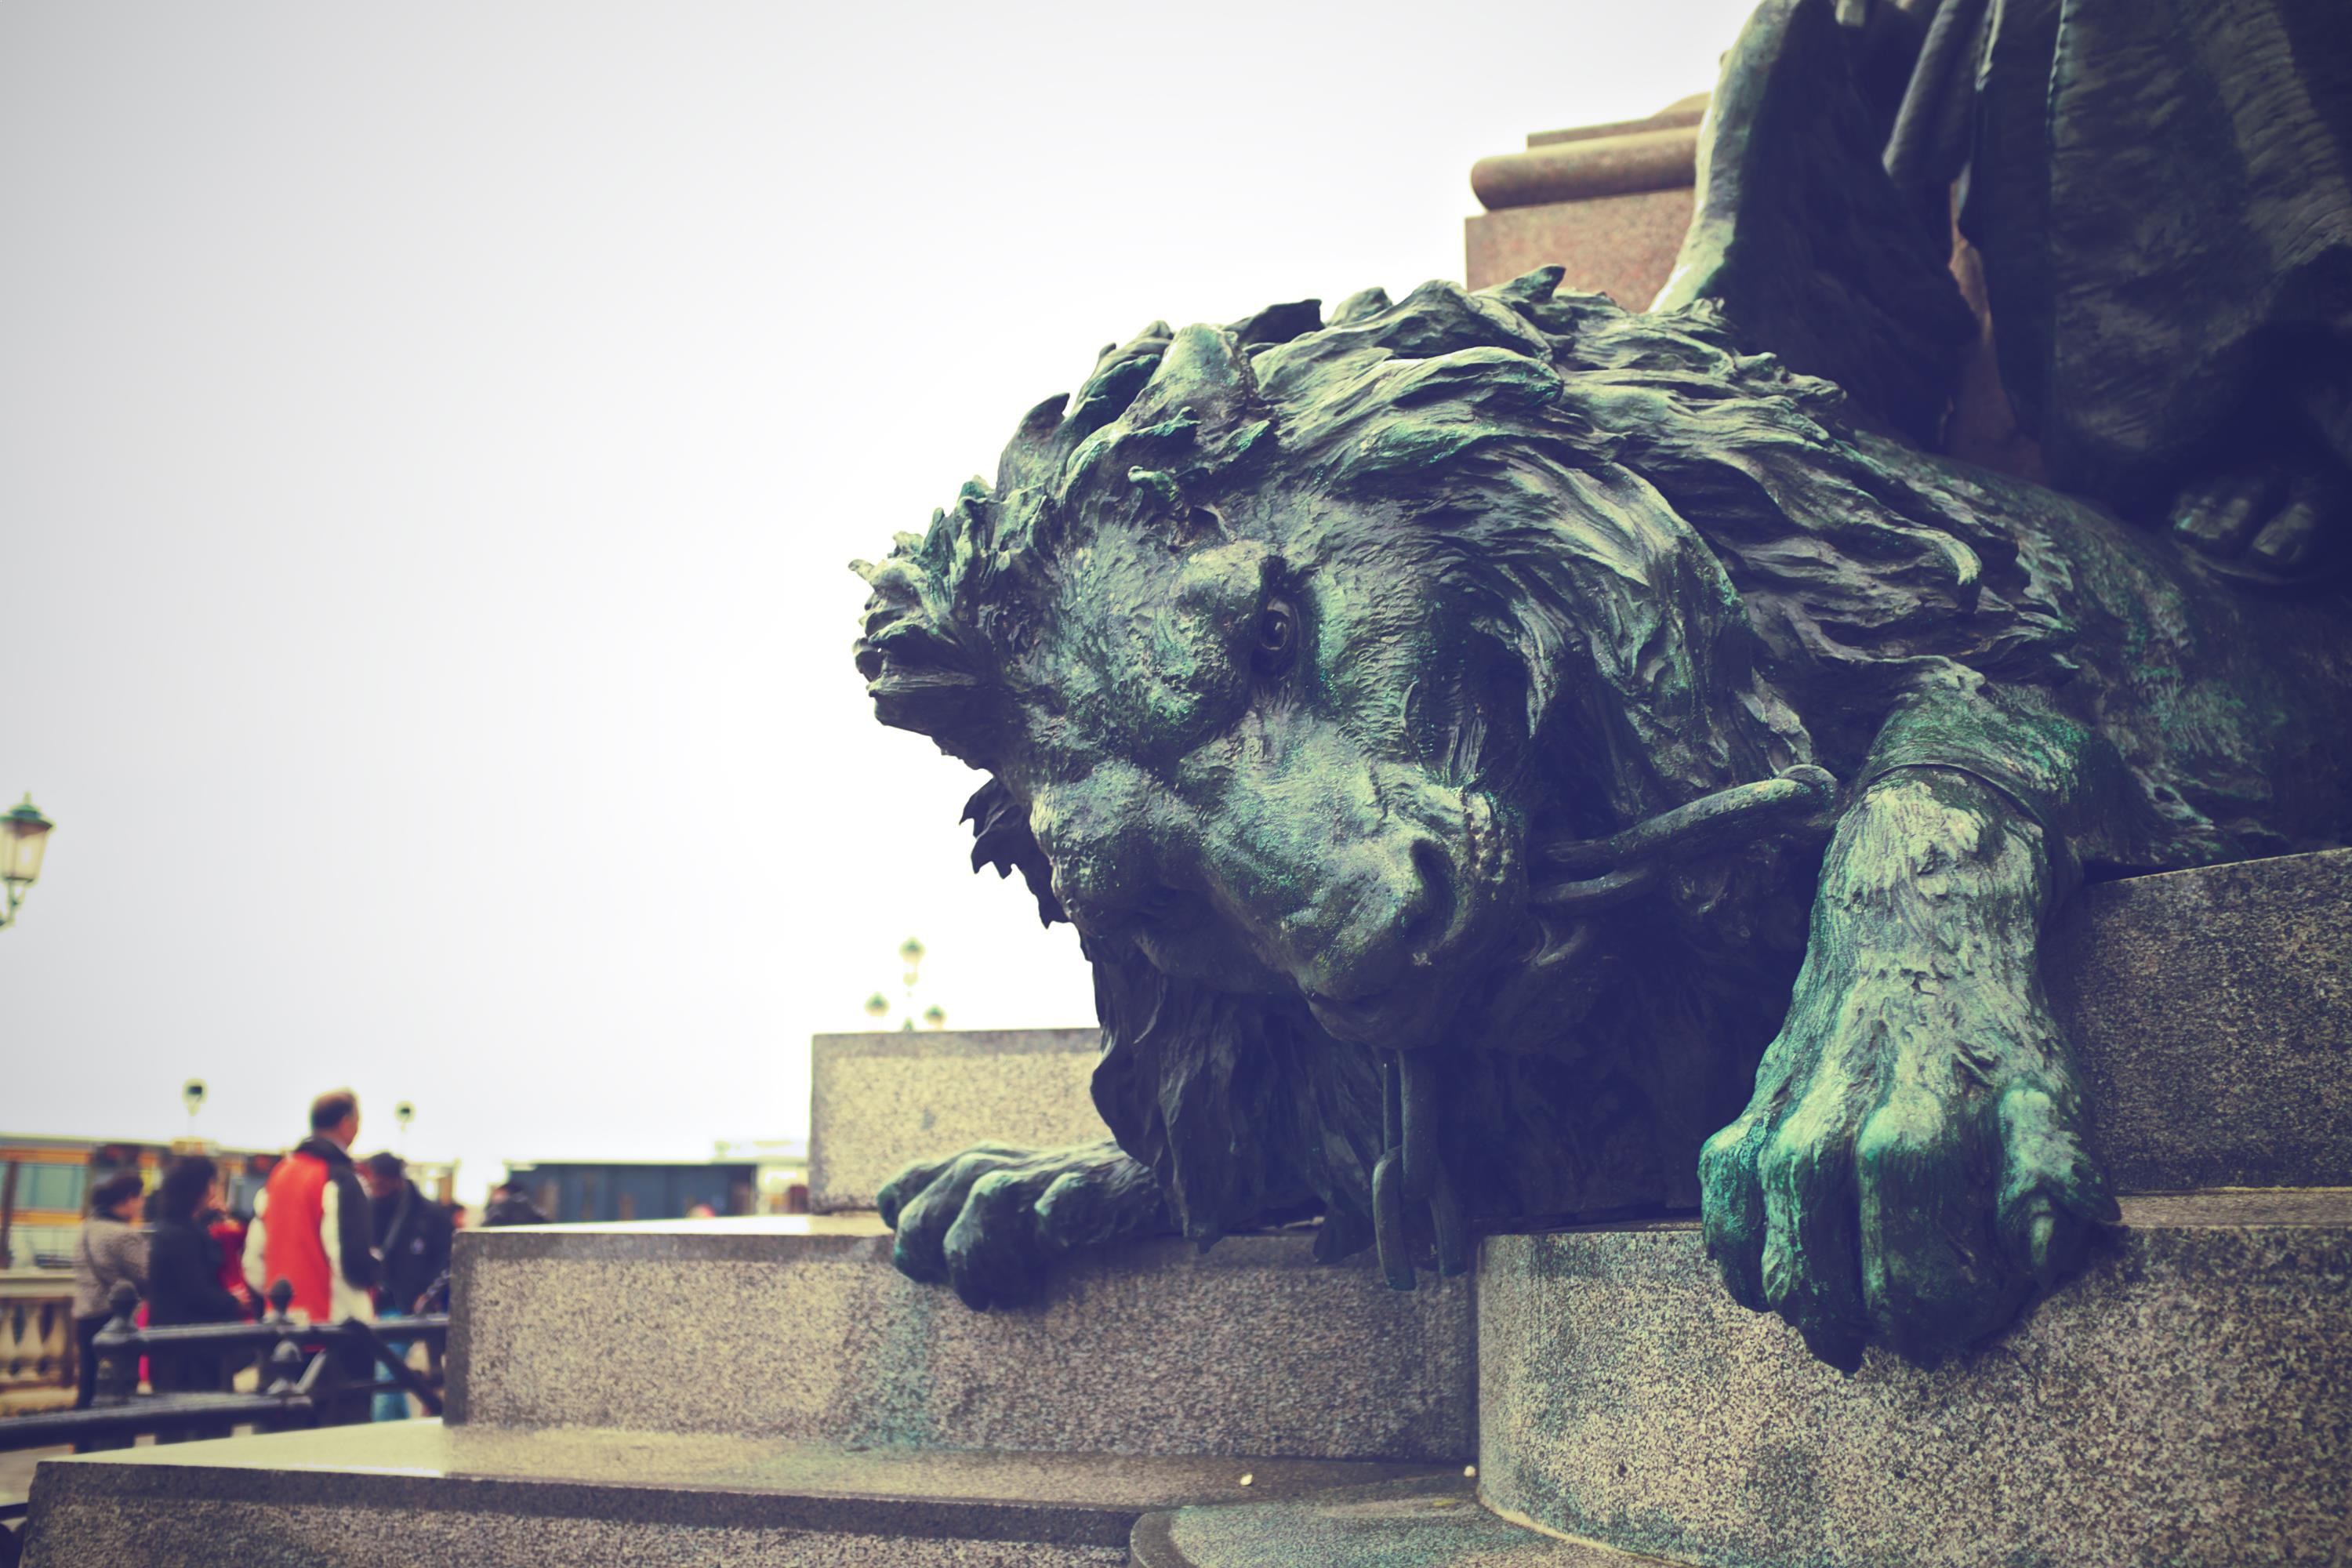
statue, sculpture, green, sky, monument, art, architecture, tree, photography, plant, stone carving, tourism, nonbuilding structure, city, metal, street